Duncan Rule House

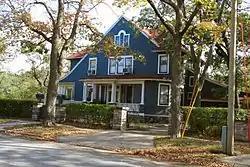

The Duncan Rule House is a historic building located in Mason City, Iowa, United States. Rule was an attorney who hired E.R. Bogardus, a local builder to design and construct this house. The 2½-story frame structure features a large gable on the north and south elevations of the house. It is one of the few houses in the Shingle Style in Iowa that has an open gable like this. Other elements of the house include the semi-circular bay on the main floor with a somewhat asymmetrically placed veranda adjacent to it. There is also a Palladian window in the attic. The house was listed on the National Register of Historic Places in 1979.